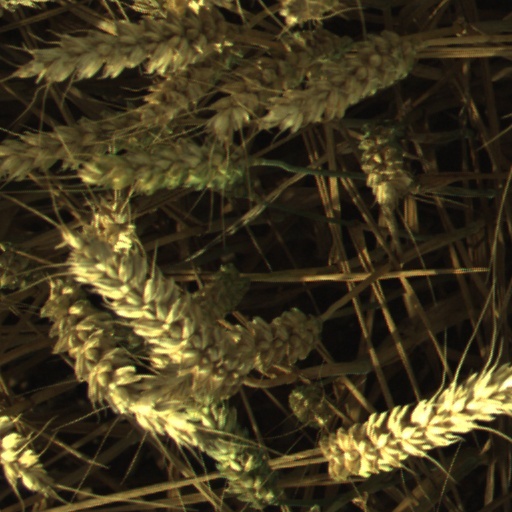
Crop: wheat